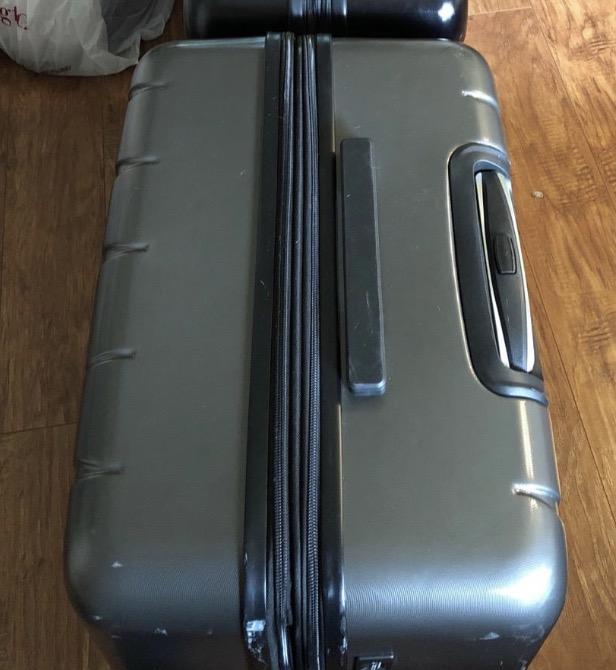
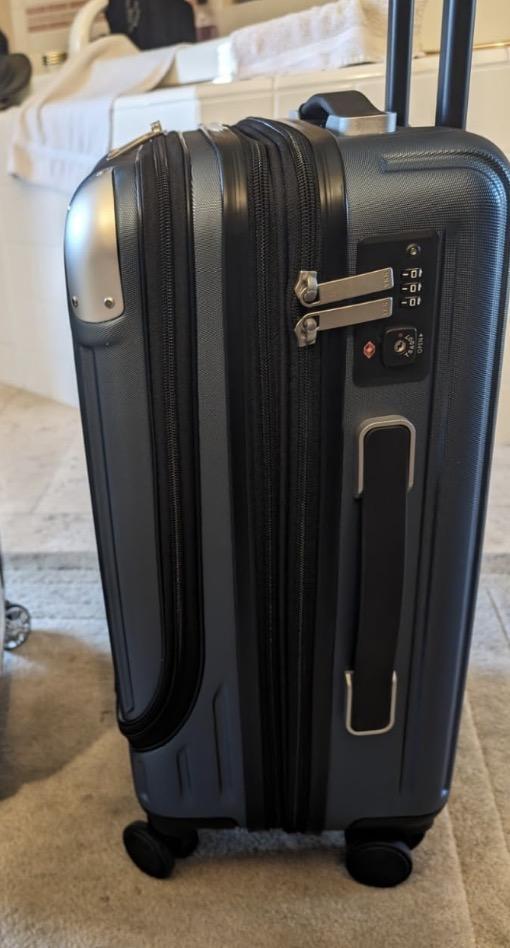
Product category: items_tea
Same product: no